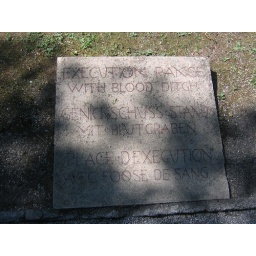
A sign on the ground in front of a wall and a ditch